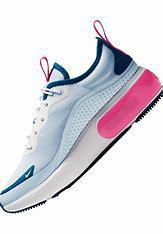
Brand: Nike
Model: Air Max DIA